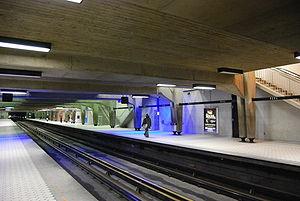
Station de métro Peel Italiano: Stazione di metro di Peel
Peel est une station sur la ligne verte du métro de Montréal située dans l'arrondissement Ville-Marie. La station fut ouverte 14 octobre 1966 et elle fait partie du réseau original du métro.